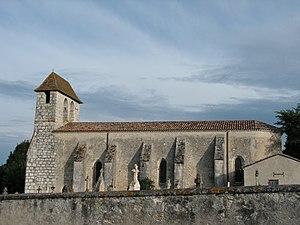
Sainte-Innocence
Sainte-Innocence est une ancienne commune française située dans le département de la Dordogne, en région Nouvelle-Aquitaine.
Saint-Julien-Innocence-Eulalie est, depuis le 1ᵉʳ janvier 2019, une commune nouvelle française située dans le département de la Dordogne, en région Nouvelle-Aquitaine.